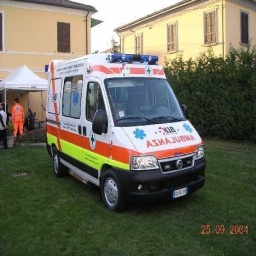
Label: ambulance